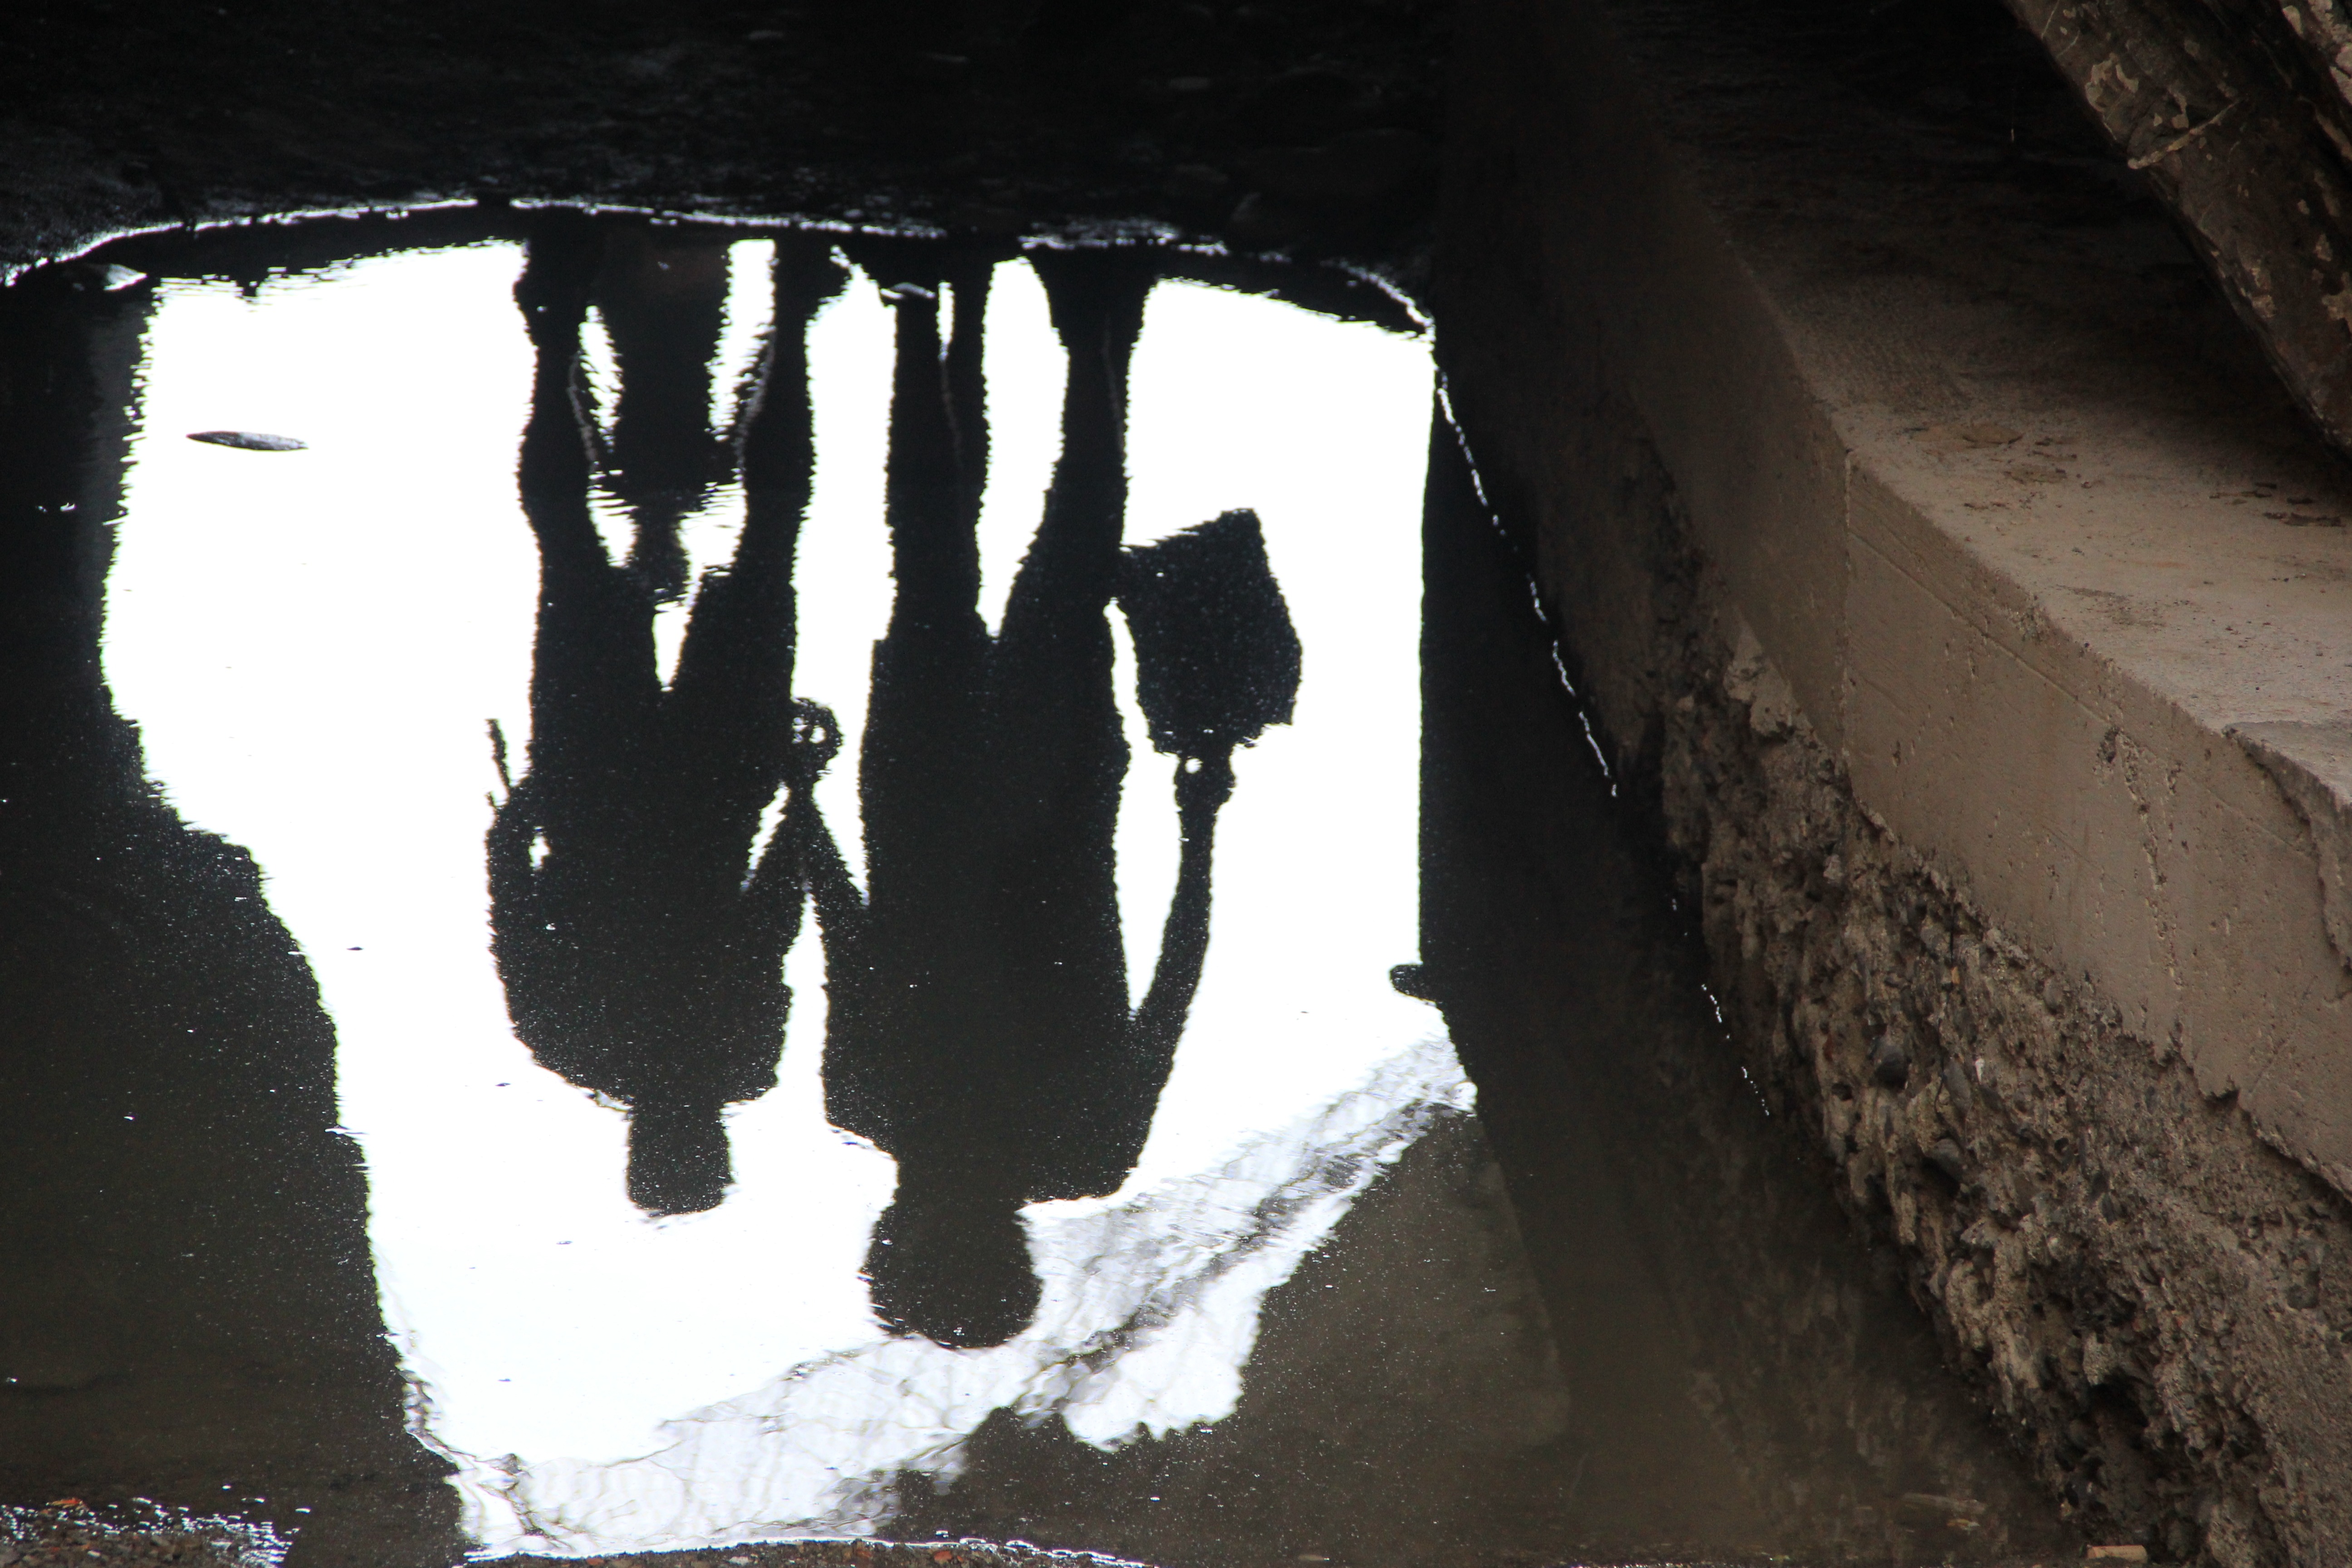
water, people, wall, black, art, infrastructure, image, mirroring, young couple